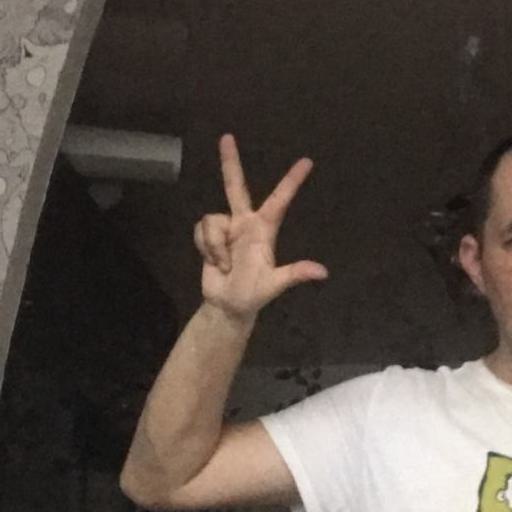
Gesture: three2